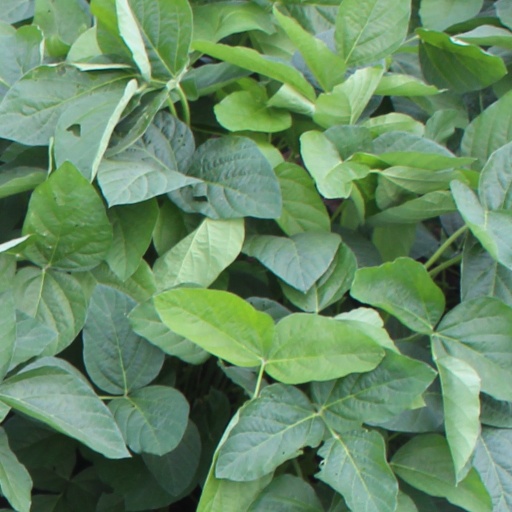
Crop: soybean